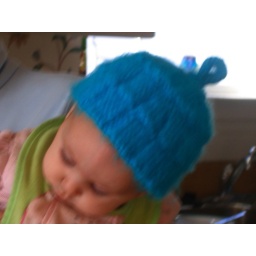
Buddha baby in the blue hat I knitted her.